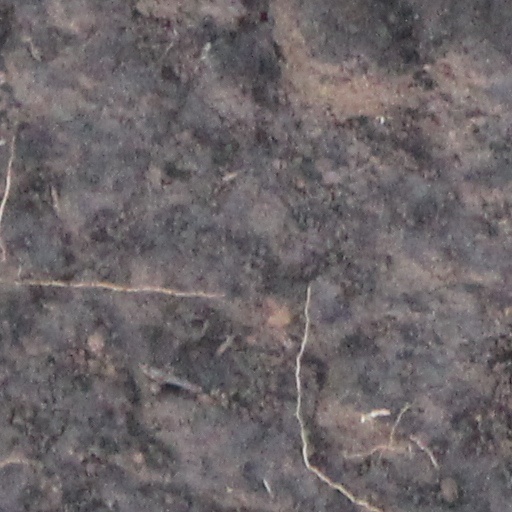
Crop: wheat